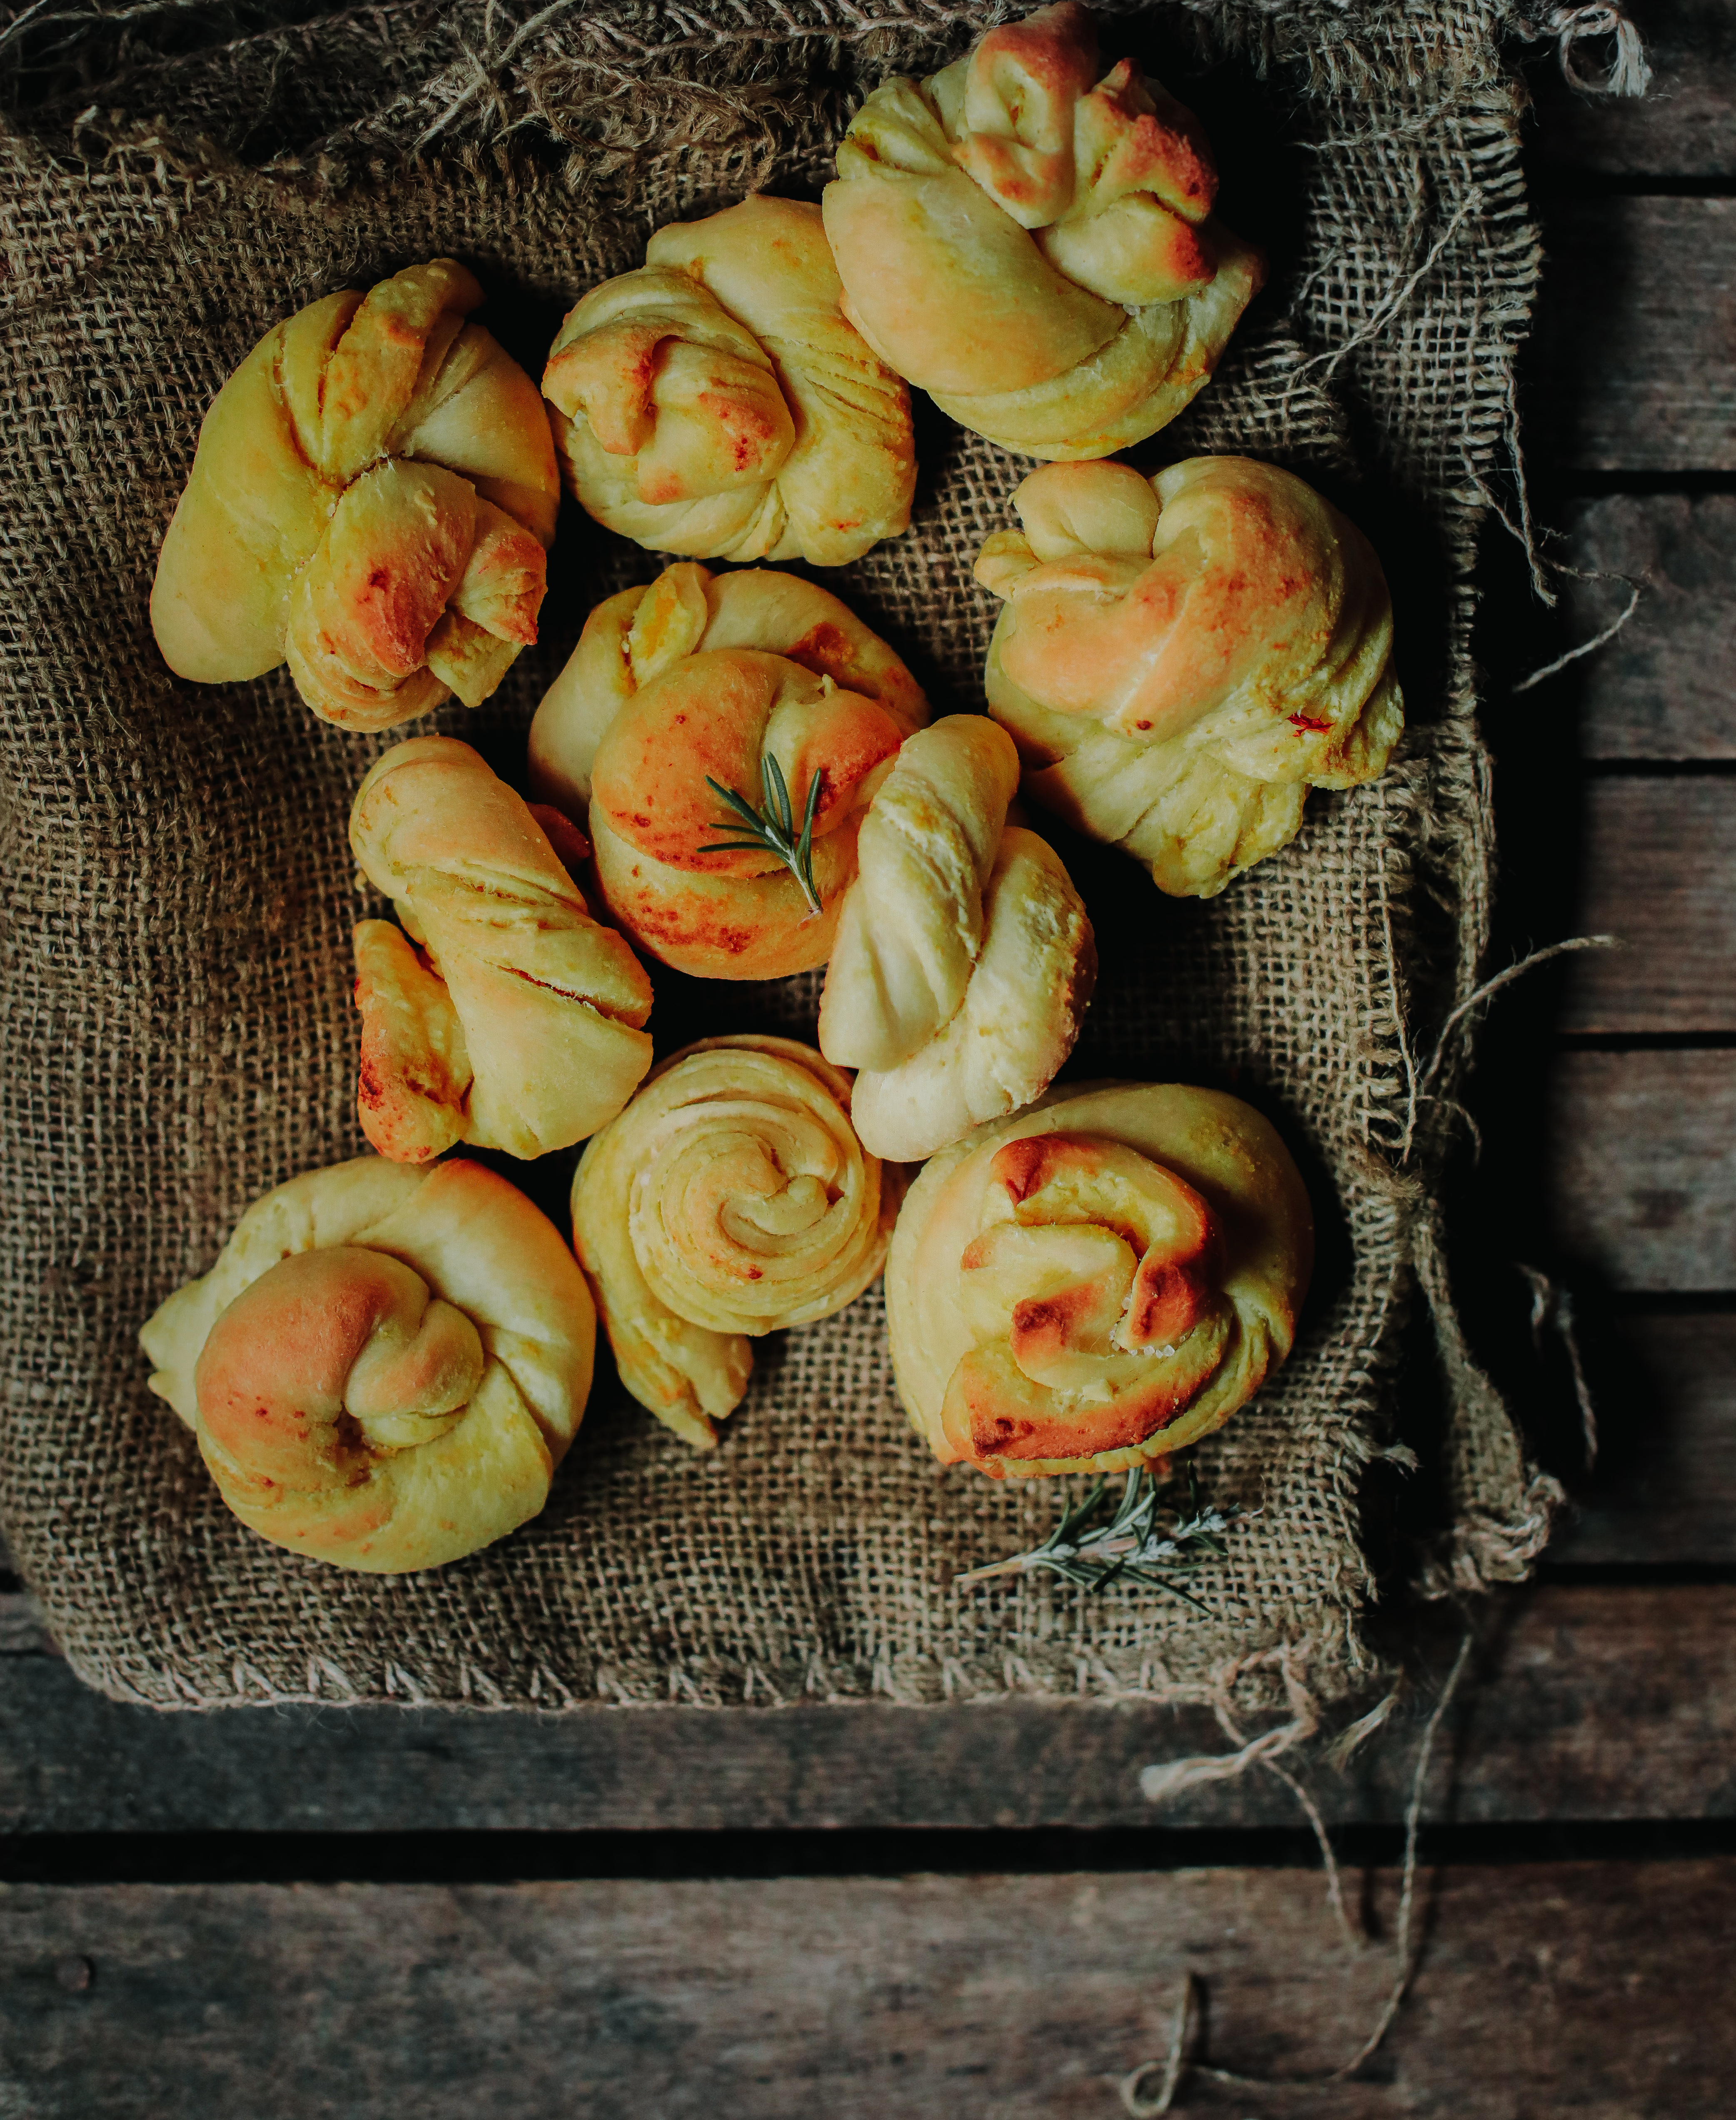
food, dish, cuisine, ingredient, produce, baking, finger food, baked goods, recipe, apple